Jerzy Żurawlew

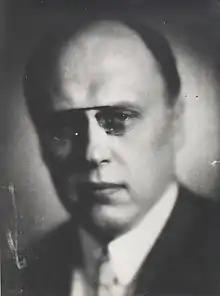

Jerzy Żurawlew (December 25, 1886October 3, 1980) was a Polish pianist, conductor, teacher, and founder of the International Chopin Piano Competition.